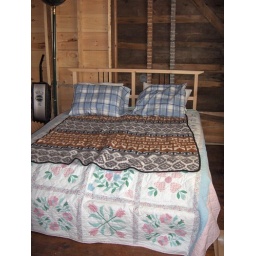
Downstairs bedroom with new bed - the first bed in the house.